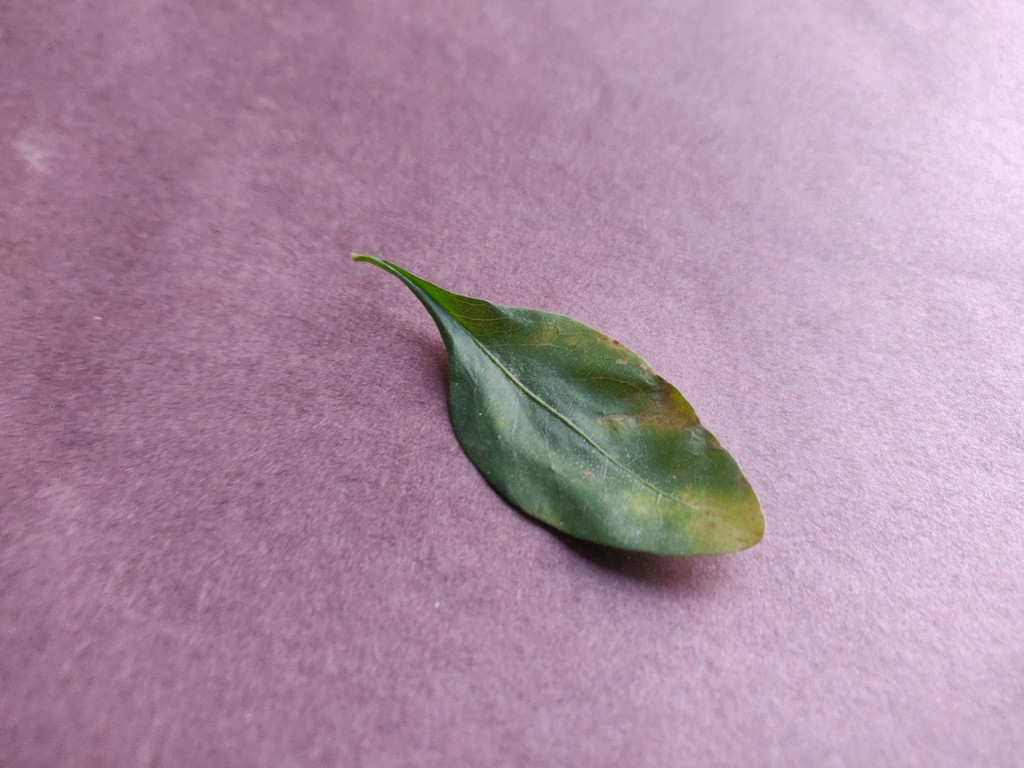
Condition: Unhealthy
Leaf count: single
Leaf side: front